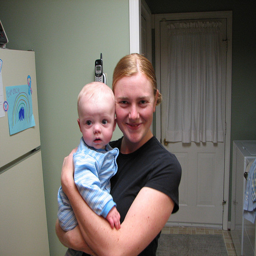
The mother smiles as she holds the baby boy.
a woman and child pose for a picture in a kitchen
The young woman is holding an infant in the kitchen.
A girl wearing a black t-shirt is holding a baby dressed in blue in a kitchen area.
A woman stands by the refrigerator holding a baby.